Eastern Florida State College

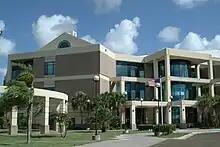
Cocoa Campus.

The college offers nearly 100 degree and certificate programs, including career and technical programs. In 2009, there were 19.7 students per class on average. Most of EFSC's students take part in its Associate in Arts transfer program. In 2007, EFSC was listed 21st in the nation in the number of AA degrees awarded.